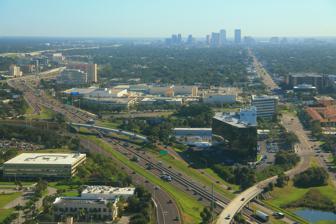
Building: WestShore Plaza
Country: United States of America
Year built: 1967
27°56′47″N 82°31′35″W / 27.94639°N 82.52639°W / 27.94639; -82.52639 Shopping mall in Florida, United States WestShore Plaza Aerial view of the mall, 2019 Location Tampa , Florida , United States Opening date September 28, 1967 ; 57 years ago ( September 28, 1967 ) Developer Sydney N. Greenberg Jr. and Theodore W. Berenson Management Washington Prime Group Owner Washington Prime Group No. of stores and services 115 No. of anchor tenants 5 (3 open, 2 vacant) Total retail floor area 1,059,525 sq ft (98,433.1 m 2 ) No. of floors 1 with partial second level (2 in anchors) Parking Available on-site Website WestShore Plaza The southeast entrance to the mall, 2008 WestShore Plaza is a shopping mall located in the Westshore business district of Tampa, Florida , developed by Albert L. Manley of Boston, MA. WestShore Plaza was opened in 1967 and was touted as Tampa's first shopping center that was fully air-conditioned . WestShore houses many specialty shops including Francesca's Collection, LOFT , New Balance , H&M , Old Navy , Sunglass Hut, and more. The property is owned and managed by Washington Prime Group . The mall's anchors are JCPenney , flagship Macy's and an AMC movie theater, with two vacant anchor last occupied by Sears and Dick's Sporting Goods. Restaurants include P.F. Chang's China Bistro , Grimaldi's Pizzeria , Irish 31, the Bay Area's only Maggiano's Little Italy , Seasons 52 and there is also a kids play area near JCPenney. A nursing room can be found in the women's restroom and baby changing stations in all restrooms. History Westshore Plaza opened on September 28, 1967, as the Tampa Bay area's first enclosed shopping mall. The mall's first anchor was Maas Brothers , which actually opened a year before the rest of the mall on October 28, 1966, featuring the Suncoast Room Restaurant on the third floor. The store, which was built to complement their flagship store in downtown Tampa, became their second to be located in a shopping mall a year later (their first was at the Edison Mall in Fort Myers ), and they later went on to open more mall stores on Florida's Gulf Coast . JCPenney opened on September 7, 1967, as a second anchor and only original anchor remaining today.  It opened along with the first mall segment between it and Maas Brothers, which was dedicated a month later. Like Edison Mall, the center most notably included a Woolworth's five-and-dime store upon its opening, but also featured Walgreens and a Pantry Pride grocery store. The mall was expanded for the first time with a northeast wing in 1974 along with the north parking garage and a third anchor, Robinson's , which sold its Florida stores to Maison Blanche in 1987, which in turn then sold its store and six others on the West Coast of Florida to Dillard's in 1991. Dillard’s then moved to the upscale International Plaza and Bay Street a mile away. Sears took over the site after moving from Tampa Bay Center in 2002, which closed as a result. Sears announced on December 28 that the store would be among 80 stores to shutter nationwide in March 2019. Also in 1991, Maas Brothers was merged with Miami-based Burdines , which in turn was renamed Burdines- Macy's in 2003, dropping the Burdines name two years later. WestShore Plaza was acquired by the Grosvenor Group in 1990, which led to a large renovation to the mall. The mall interior was remodeled with a more Spanish-Mediterranean style interior with a three-story bell tower built over the center court. Saks Fifth Avenue opened on the west end of the mall along with a third expansion on November 12, 1998, but closed in 2013 and became a flagship Dick's Sporting Goods in 2014. In March 2014 the Palm restaurant closed after more than a dozen years in business at the WestShore Plaza. The fourth and most recent expansion in 2000 involved relocating the food court east into the former Pantry Pride building and a new west wing of mall space with a 14-screen AMC Theatres on the second level. On June 4, 2020, JCPenney announced that it would be closing as part of a plan to close 154 stores nationwide. However, the store was removed from the list on June 24, 2020 along with 17 other stores so it would be remaining open for now. In 2024, Dick's Sporting Goods closed and relocated to International Plaza and Bay Street; this left JCPenney and Macy's left as anchors. On January 9, 2025, it was announced that Macy's store would be closing as part of a plan to close 66 stores nationwide. The store will close in March 2025, leaving JCPenney as the only anchor left. Future In 2024, the Tampa City Council approved a plan to redevelop the mall site. While the Macy's store will remain, the plan contemplates that the rest of the mall will be torn down. The property is to include residential units, office space, a hotel or motel, a recreational facility, a Hillsborough Area Regional Transit transfer bus station, as well as retail and restaurant space. The mall's current owner, Washington Prime Group , has not announced a timeline for construction of the redevelopment. References